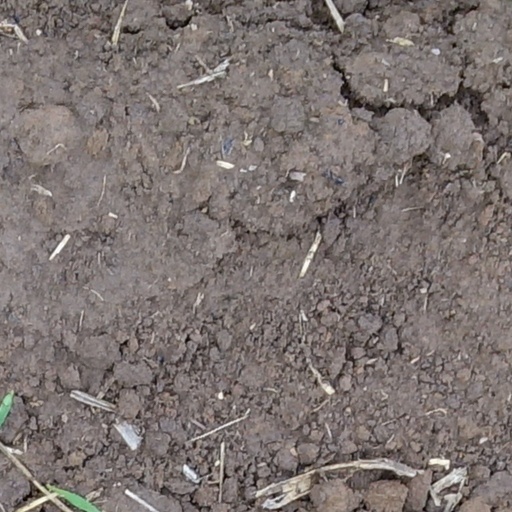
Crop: wheat